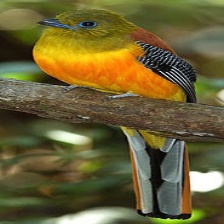
Species: ORANGE BREASTED TROGON
Scientific name: HARPACTES ORESKIOS